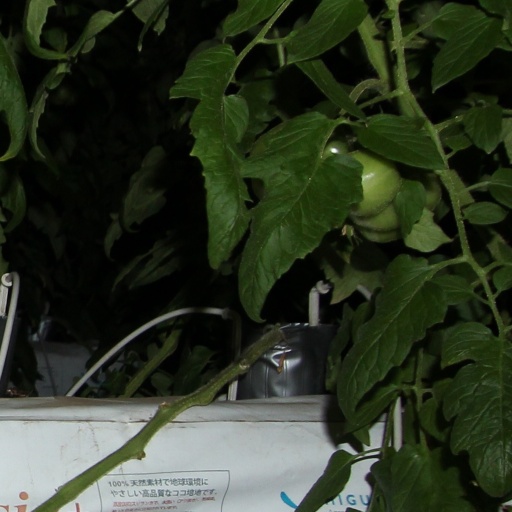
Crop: tomato